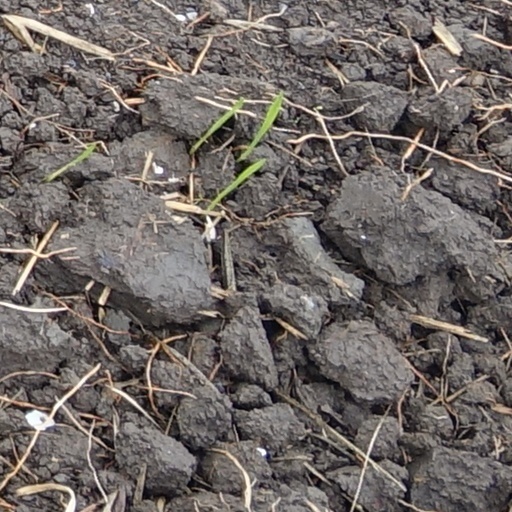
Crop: wheat